Tea Party movement

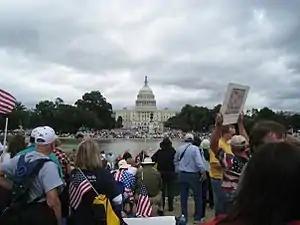
Tea Party protesters on the West Lawn of the U.S. Capitol and the National Mall at the Taxpayer March on Washington on September 12, 2009

The Tea Party movement was an American fiscally conservative political movement within the Republican Party that began in 2007, catapulted into the mainstream by Congressman Ron Paul's presidential campaign. The movement expanded in response to the policies of Democratic President Barack Obama and was a major factor in the 2010 wave election in which Republicans gained 63 House seats and took control of the U.S. House of Representatives.